Annunciation Church, Walsall

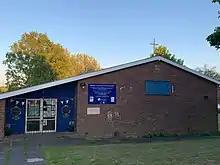

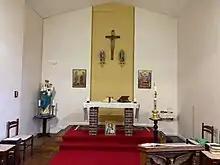
The Sanctuary

The Mission Church of the Annunciation is a Church of England church in Walsall, West Midlands. Within the parish of St Gabriel's, Fullbrook, it serves the Tamebrige and Yew Tree estate, built by West Bromwich Council in 1956.